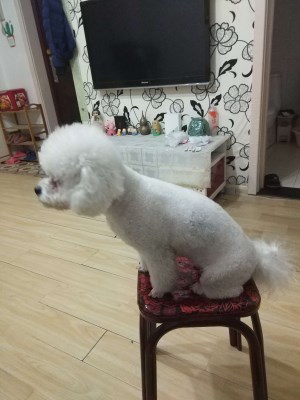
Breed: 3083-n000117-Bichon_Frise